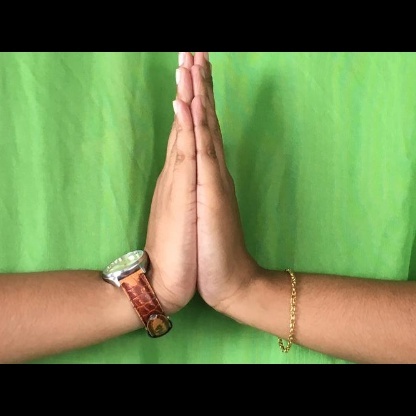
Mudra: Anjali